Shenyang

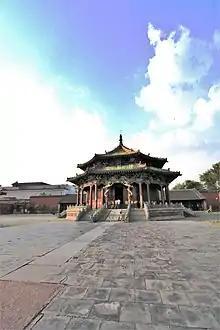
The Mukden Palace

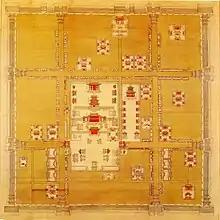
Map of Shengjing Inner City in 1660s

In 1625, the Jurchen leader Nurhaci captured Shenyang from the Ming and decided to relocate his entire administrative infrastructure to the city, which was then called hoton in the Manchu language, Simiyan itself being the Manchu's homophonic translation of the Korean's rendering of the name Shenyang (심양). The official name was changed to Mukden, or Shengjing in 1634. The new name derives from the Manchu word,, meaning 'to rise' as reflected also by its Han Chinese name. Under Nurhaci's orders, the Imperial Palace was constructed in 1626, symbolizing the city's emerging status as the Jurchen political center. The palace featured more than 300 ostentatiously decorated rooms and 20 gardens as a symbol of power and grandeur.